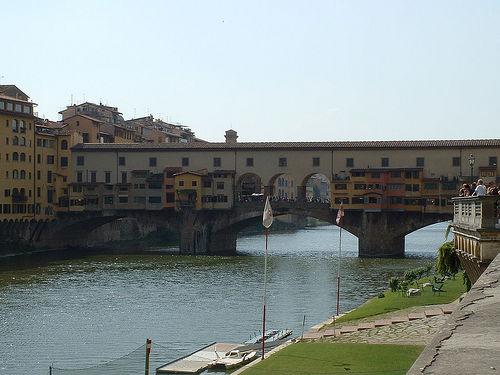
Weather: sun or clear